History of Qatar

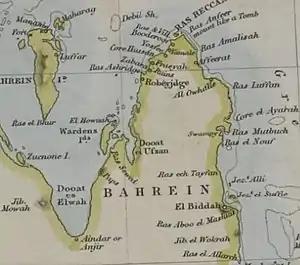
1849 map of Bahrain and present-day Qatar.

Britain's desire for secure passage for East India Company ships led it to impose its own order in the Persian Gulf. An agreement known as the General Maritime Treaty was signed between the East India Company and the sheikhs of the coastal area (later known as the Trucial Coast) in 1820. It acknowledged British authority in the Persian Gulf and sought to end piracy and the slave trade. Bahrain became a party to the treaty, and it was assumed that Qatar, as a dependency, was also a party to it.